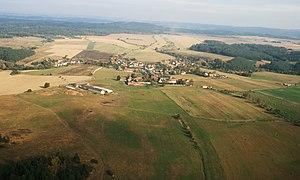
Jickovice est une commune du district de Písek, dans la région de Bohême-du-Sud, en République tchèque. Sa population s'élevait à 128 habitants en 2020.